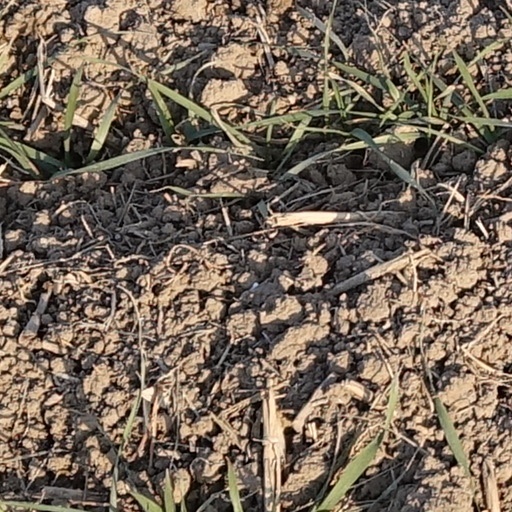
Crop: wheat